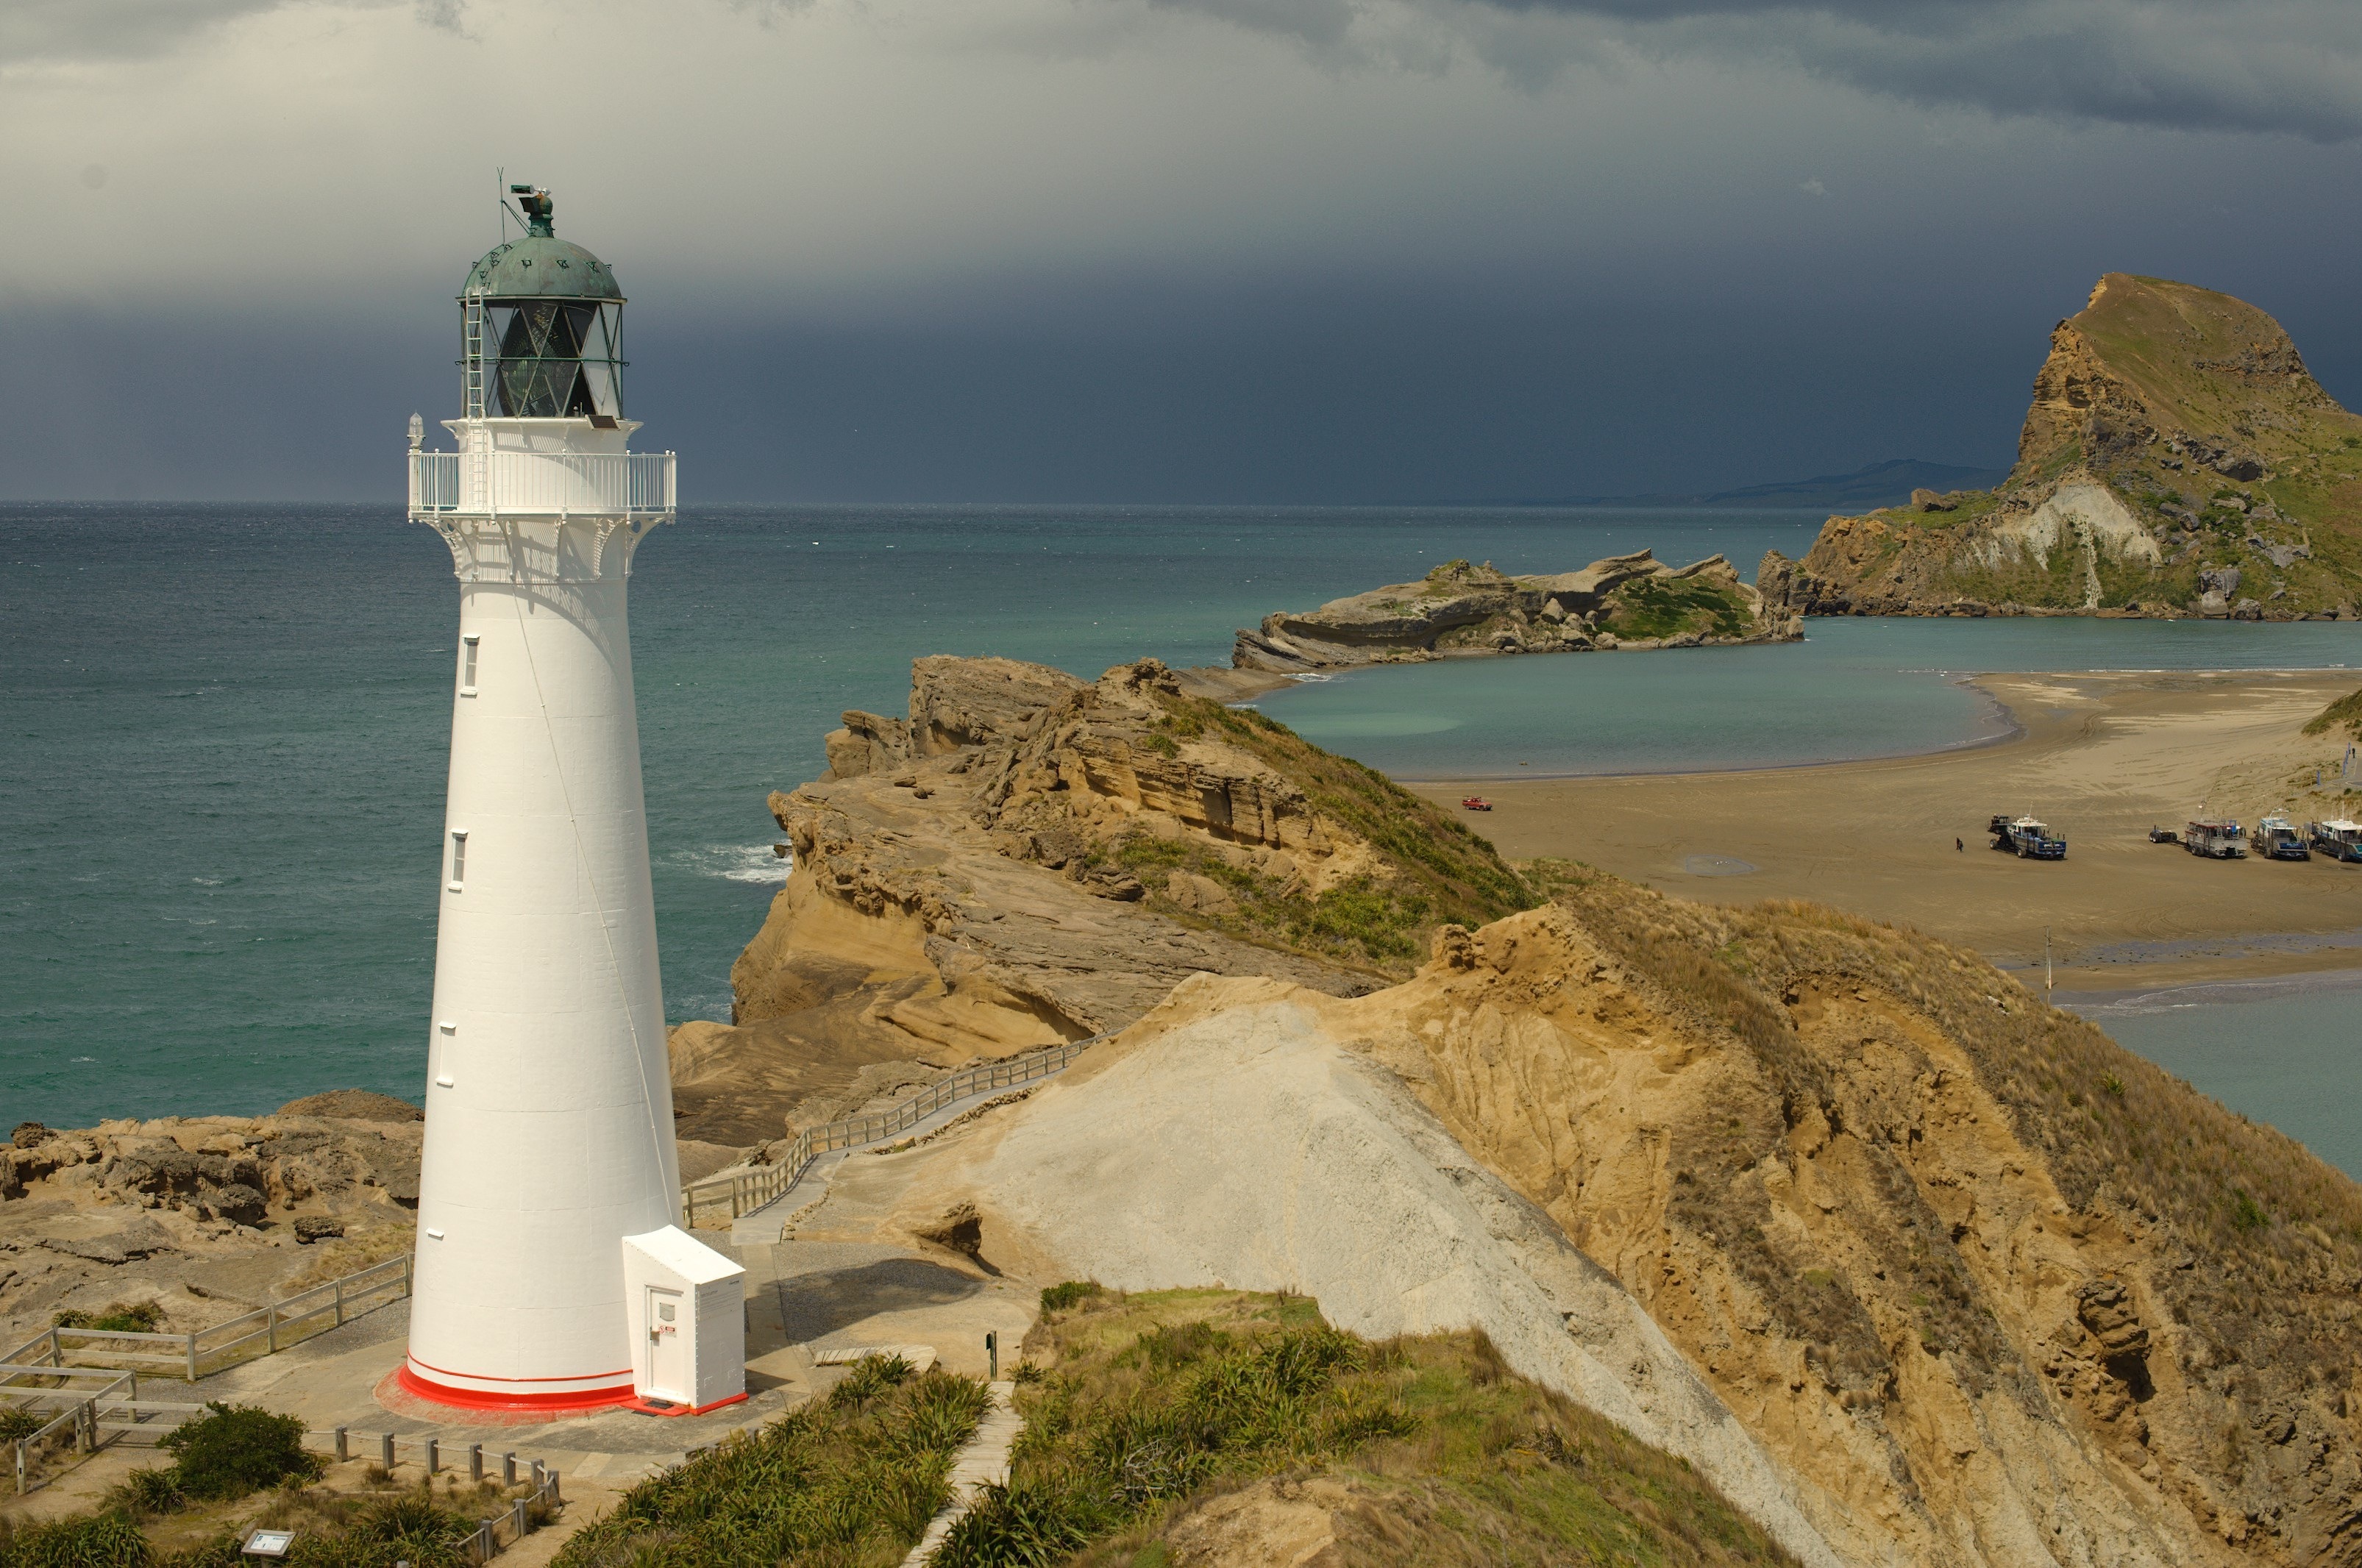
beach, landscape, sea, coast, water, nature, ocean, lighthouse, architecture, structure, sky, cliff, cove, tower, bay, landmark, rocky, terrain, rocks, outside, clouds, new zealand, beautiful, formations, cape, outcrops, crags